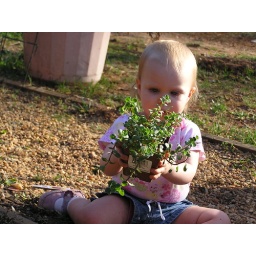
Helping Grammy in the flower bed :)